TT72

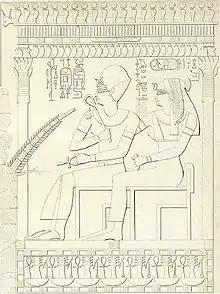
Amenhotep II and his mother Merytre-Hatshepsut as depicted in the hall of the tomb. Lepsius Denkmahler, plate 62

One side of the hall shows several different scenes (numbering refers to the numbering used in Porter and Moss):